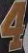
Number: 4